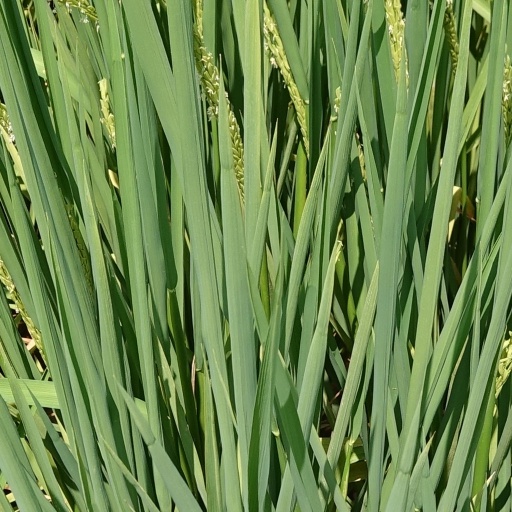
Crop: rice